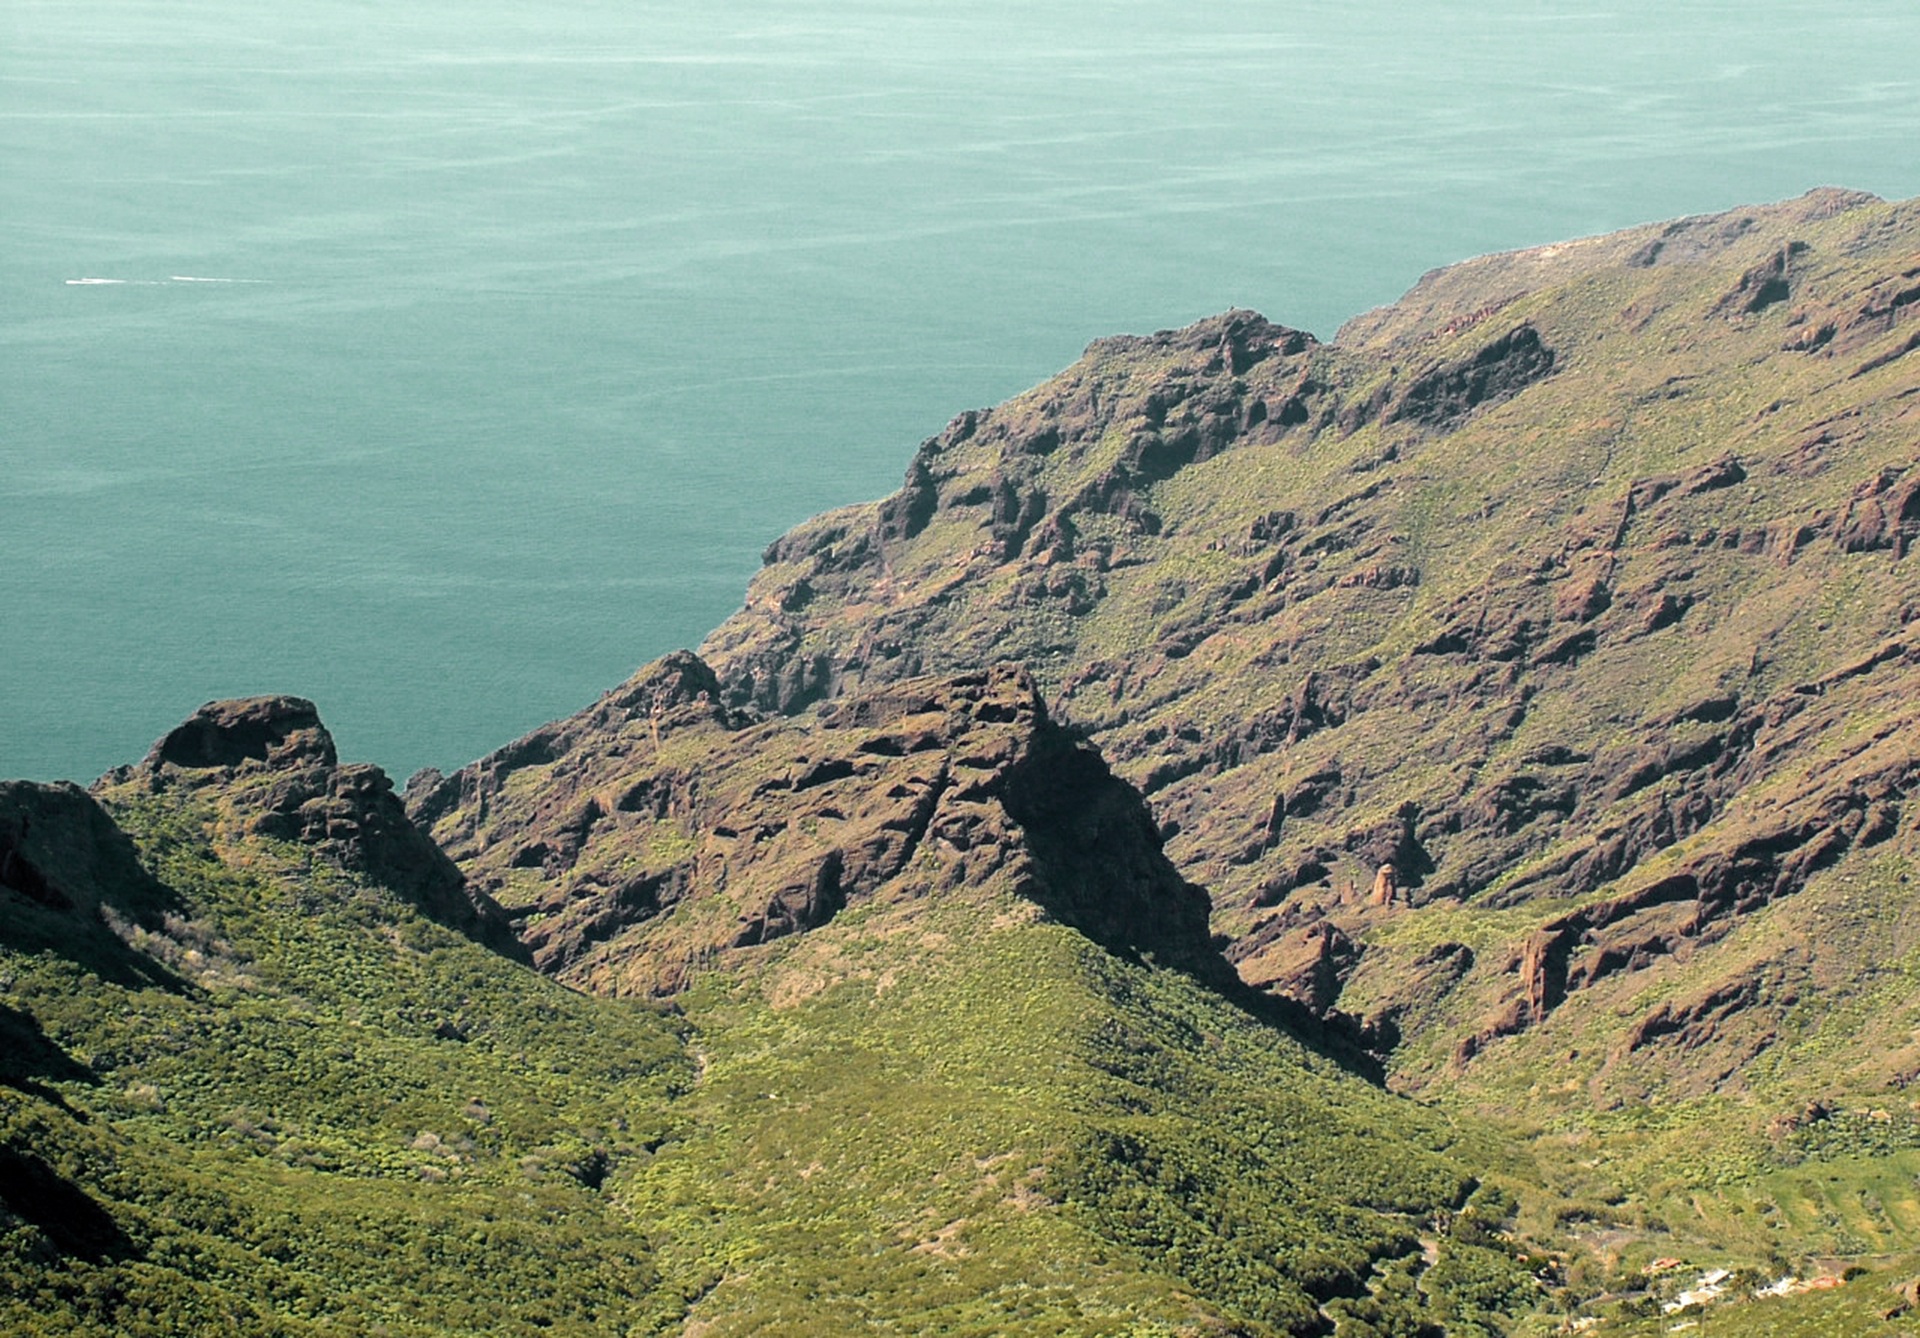
landscape, sea, coast, nature, rock, mountain, sky, hiking, hill, mountain range, cliff, terrain, ridge, spain, geology, plateau, tenerife, fell, cape, canary islands, landform, geographical feature, mountainous landforms